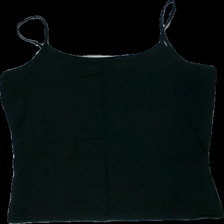
View: back
Type: Tank top
Category: Ladies
Brand: Kappahl
Colors: Black
Material: 100% bomull
Cut: C-collar
Size: 44
Season: All
Damage: luddigt och nopprigt
Damage location: top center
Damage 2: luddigt
Damage 2 location: middle center
Damage 3: svett fläckar
Damage 3 location: middle right
Price range: <50
Recommended usage: Export
Description: linne
Comment: luddig, dammig och nopprig